Method Fest Independent Film Festival

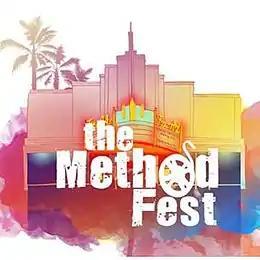
Method Fest Independent Film Festival logo

The Method Fest Independent Film Festival is an independent film festival. The Method Fest is the "Actor's Film Festival", a festival of discovery, seeking breakout-acting performances of emerging stars and established actors in story-driven independent films. The 13th The Method Fest Independent Festival was held in Beverly Hills, California, in March 2019. The festival is also dedicated to support the work of those who produce, make and work in independent film and to provide educational opportunities in independent filmmaking. The upcoming 14th The Method Fest Independent Film Festival will be held in Beverly Hills at the Fine Arts Theatre from March 20-26, 2020.